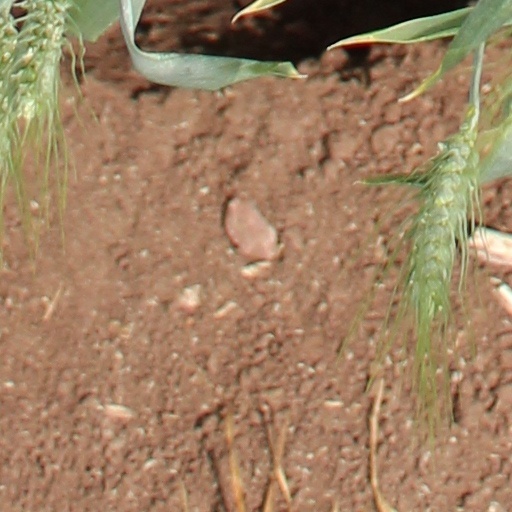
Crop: wheat